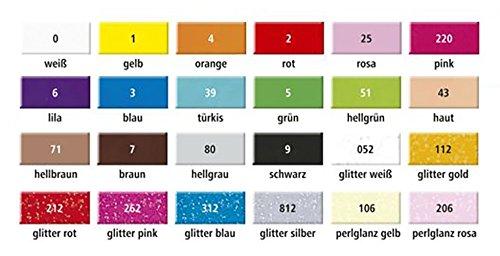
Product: STAEDTLER EF8030-5 Fimo Kids Oven-Bake Modeling Clay, 1.5 oz, Green
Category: Toys & Games | Arts & Crafts | Clay & Dough
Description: Knead shape and bake.
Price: $1.80
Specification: ProductDimensions:0.5x2.2x2.4inches|ItemWeight:0.32ounces|ShippingWeight:1.44ounces(Viewshippingratesandpolicies)|DomesticShipping:ThisitemisavailableforshippingintheU.S.exceptforCaliforniaandtoselectcountriesoutsidetheU.S.|InternationalShipping:Thisitemisnoteligibleforinternationalshipping.LearnMore|ASIN:B00JBYJFJS|Itemmodelnumber:EF8030-5